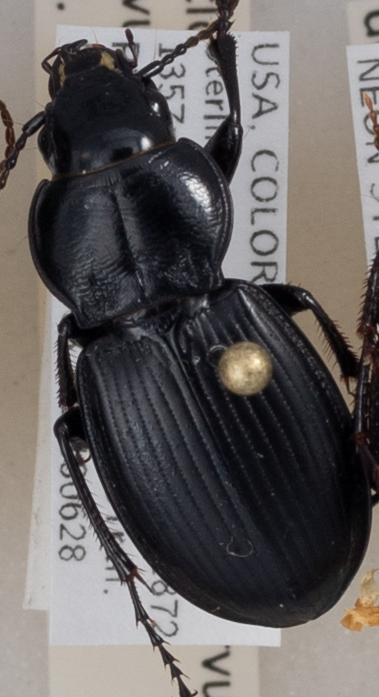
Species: Cyclotrachelus torvus
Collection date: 2018-06-28
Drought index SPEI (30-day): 0.04
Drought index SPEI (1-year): -0.36
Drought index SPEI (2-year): -0.39